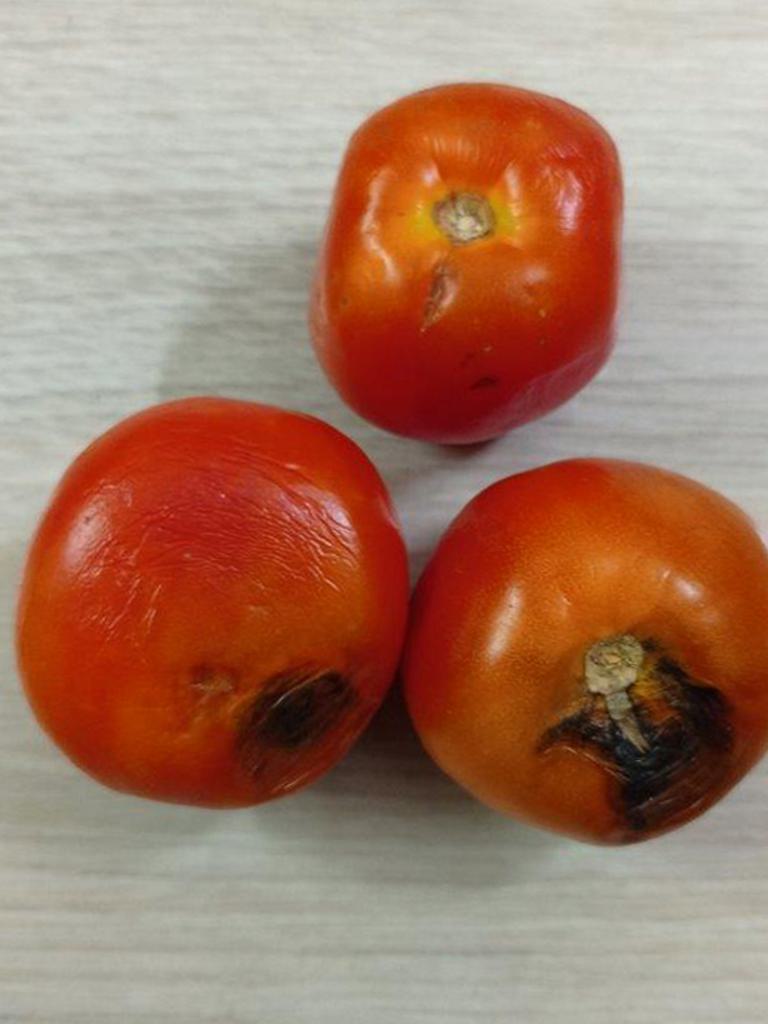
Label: Rotten